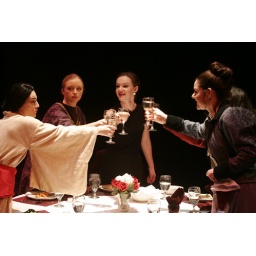
November 30, 2004, Butler theater department dress rehearsal of Top Girls in Lilly Hall theater Room 168.